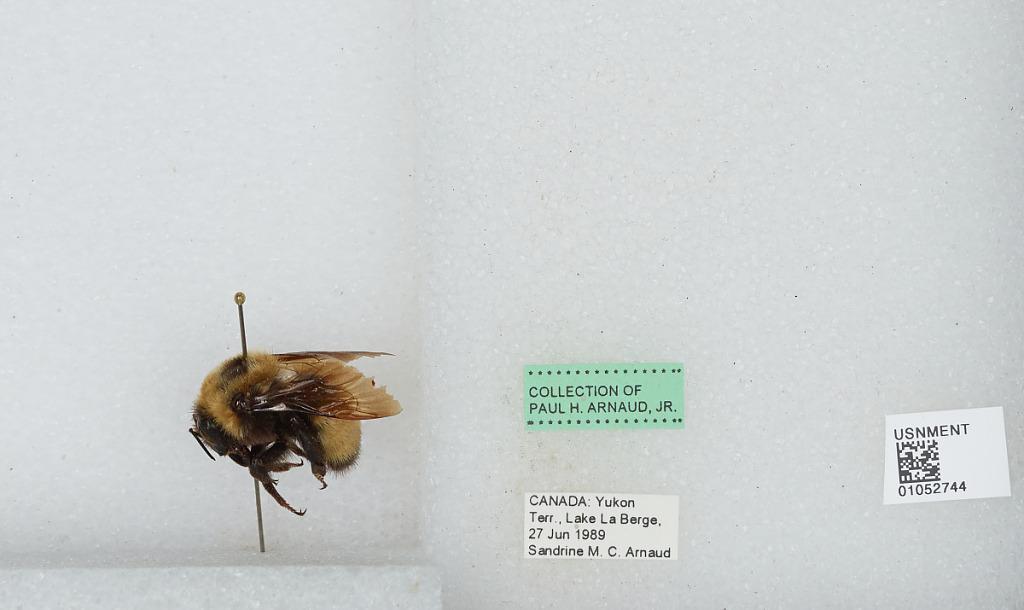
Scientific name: Bombus sp.
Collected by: S. Arnaud
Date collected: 1989-6-27
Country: Canada
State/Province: Yukon Territory
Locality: Lake La Berge
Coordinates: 61.1054, -135.137